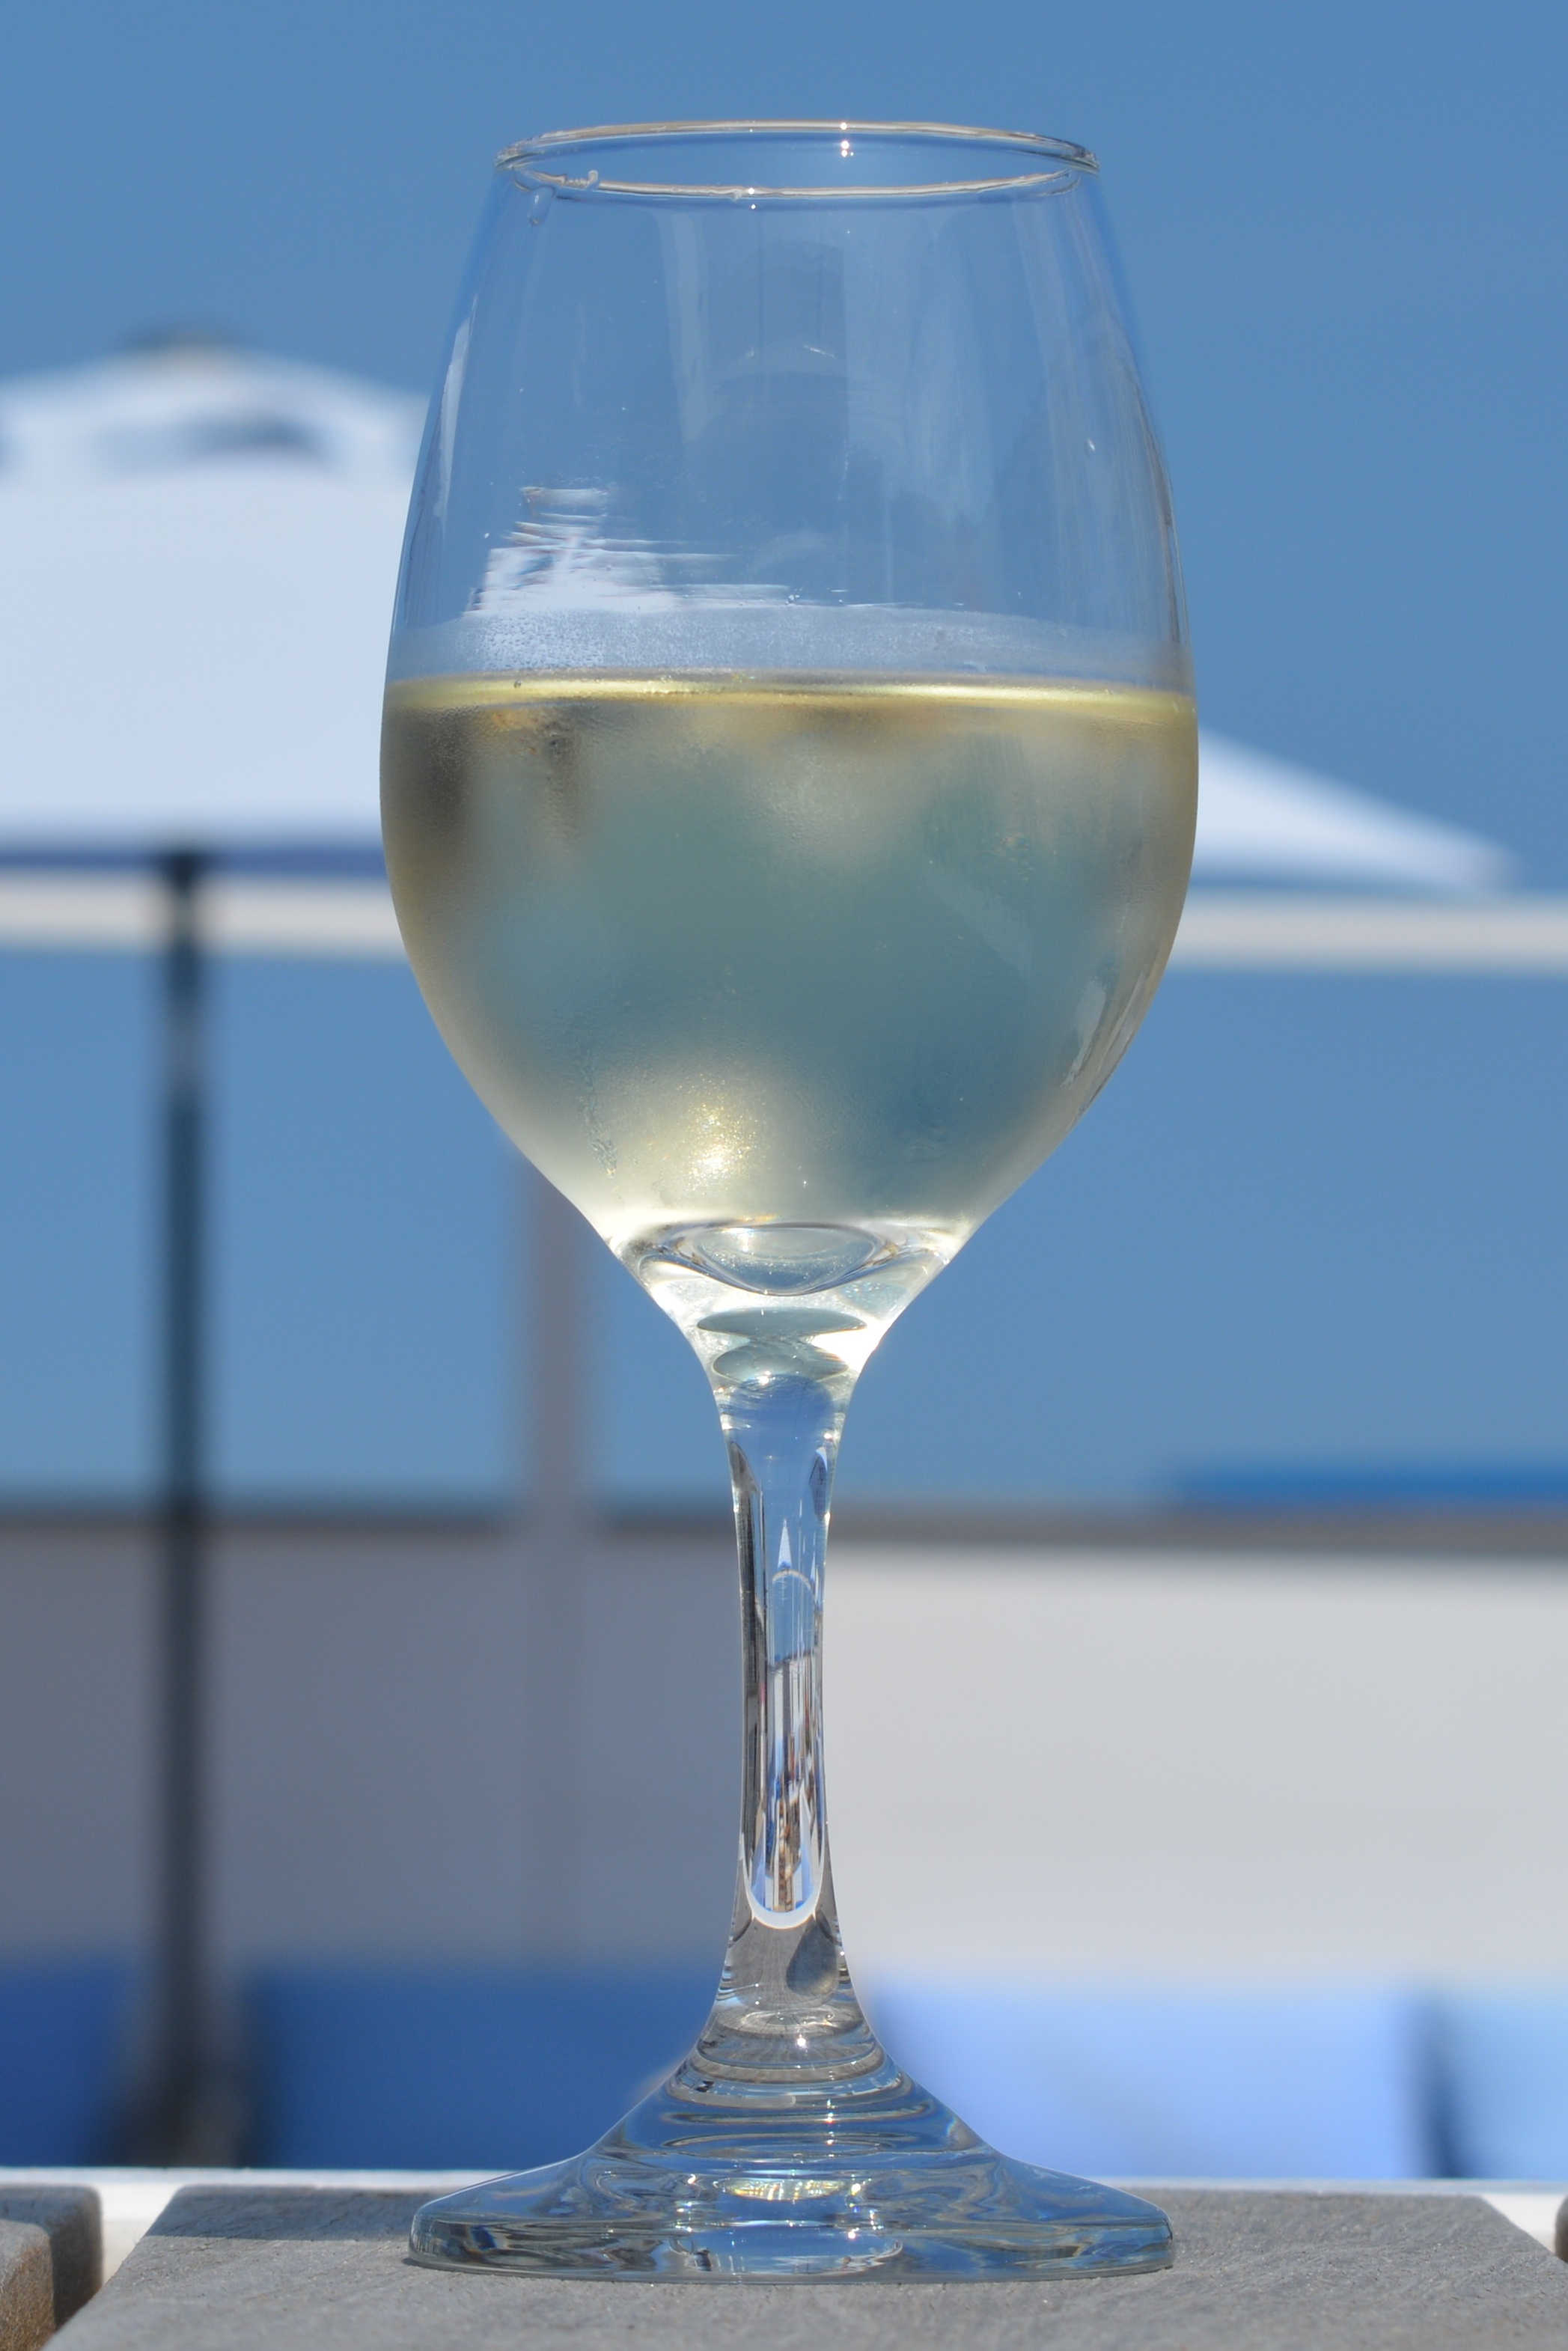
wine, glass, reflection, holiday, drink, blue, tableware, material, blue sky, wine glass, relaxation, parasol, enjoy, white wine, stemware, alcoholic beverage, beer glass, cobalt blue, distilled beverage, drinkware, champagne stemware